Joe Tacopina

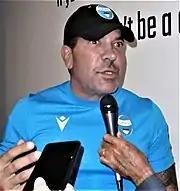
Tacopina as chairman of S.P.A.L. in 2022

Tacopina has held executive positions on four Italian football clubs. In 2011, he was part of the American consortium led by Thomas R. DiBenedetto that purchased A.S. Roma, with Tacopina becoming vice-chairman of the board of directors, in October 2011. On September 8, 2014, he resigned from the board.